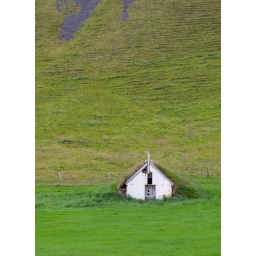
Old and weathered turf house covered in grass and turf against a green meadow in Iceland